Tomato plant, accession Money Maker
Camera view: horizontal (90 deg, fisheye); turntable rotation: 90 degrees
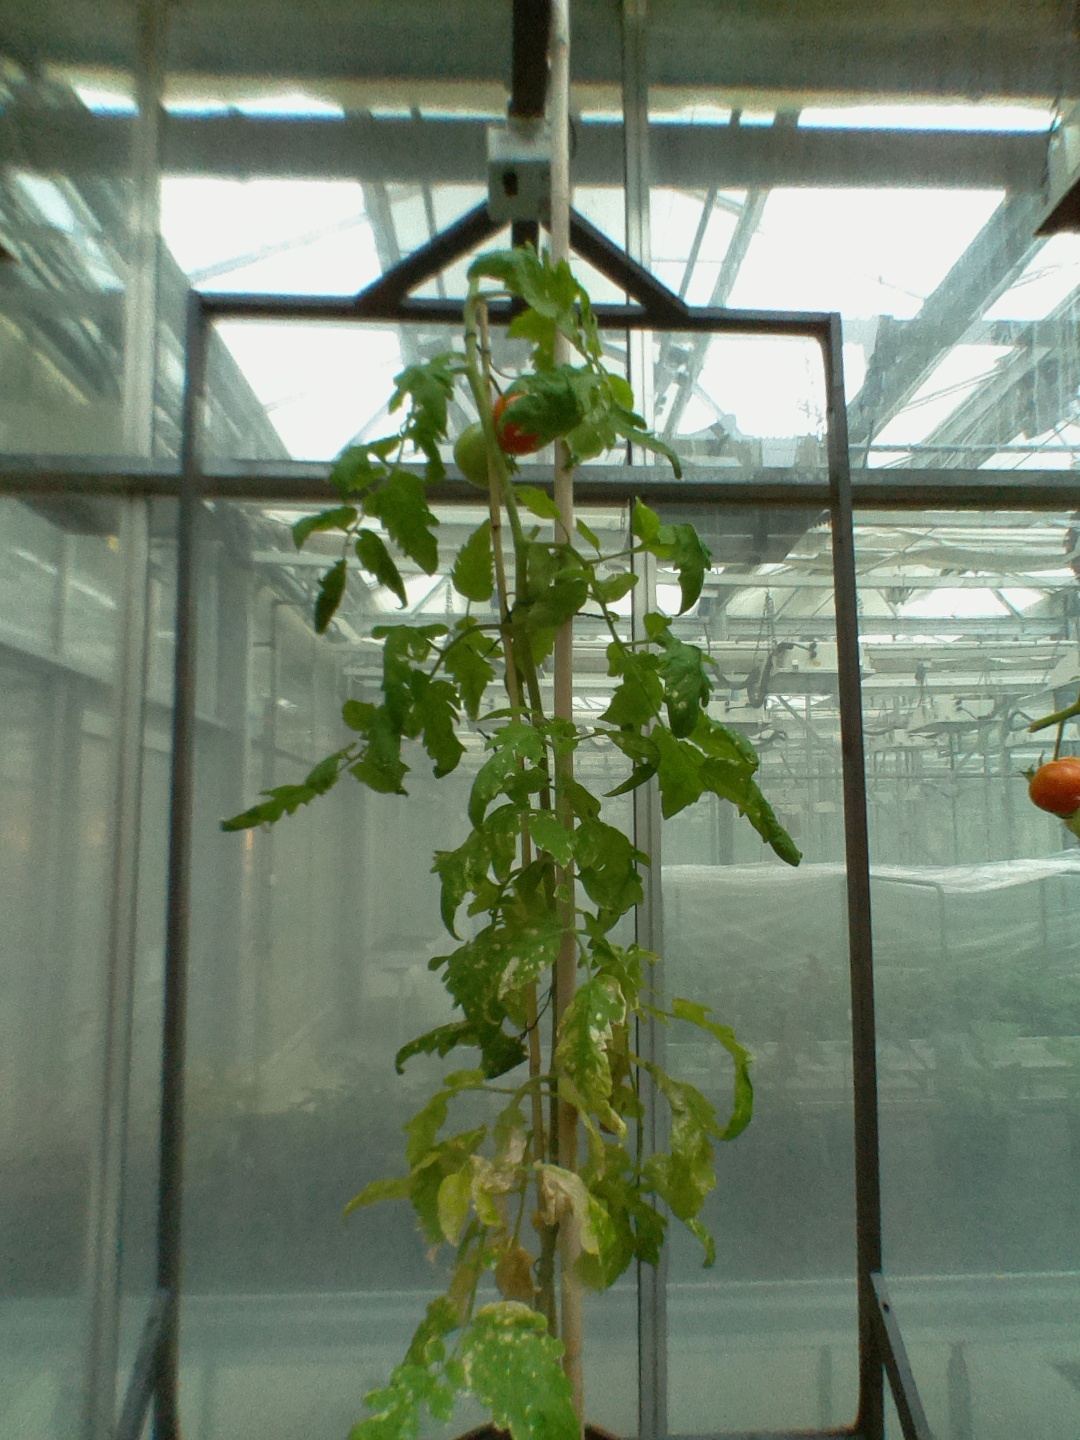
BBCH growth stage 82: 20%-30% of fruits show typical fully ripe color